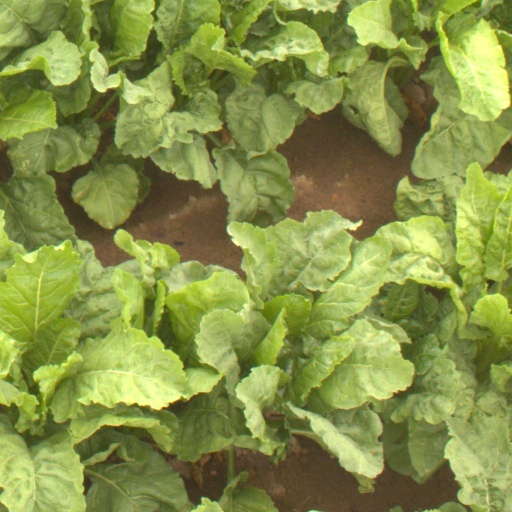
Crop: sugar beet